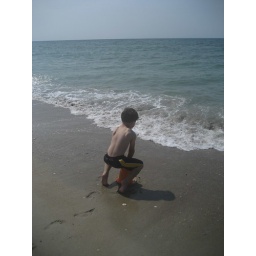
Nate experimenting with how long it takes the ocean to knock over his sand castle.